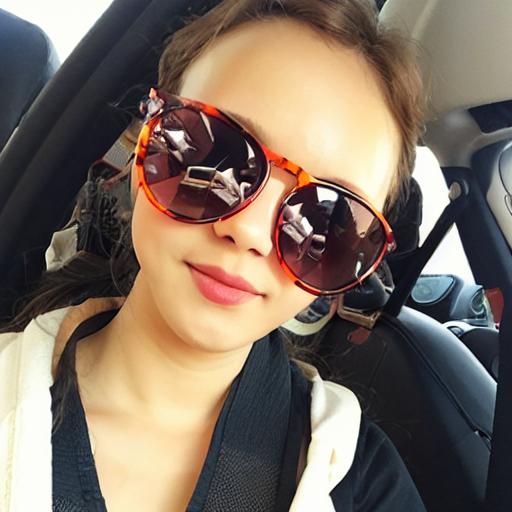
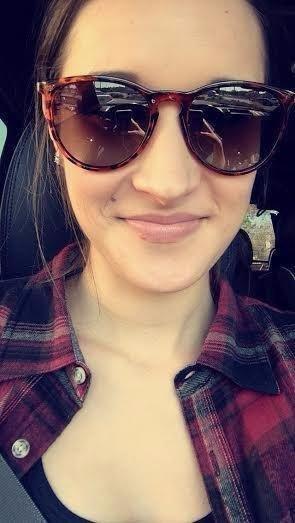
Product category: accessories_sunglasses
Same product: no